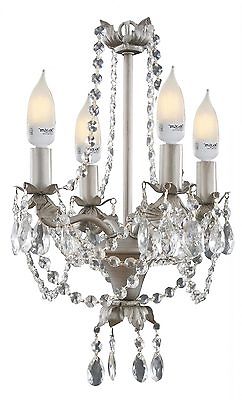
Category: lamp